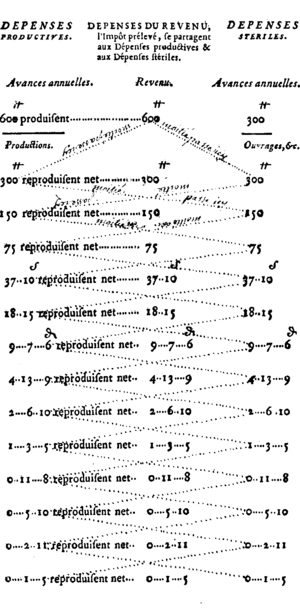
La physiocratie est une école de pensée économique, politique et juridique, née en France à la fin des années 1750.
Le Tableau économique est une représentation synthétique et graphique du fonctionnement de l'économie, première du genre, conçue par le docteur François Quesnay, chef des physiocrates, et parue en 1759 à Versailles.